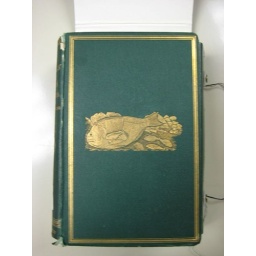
nice fish vignette, for some reason, this was in the entomology library